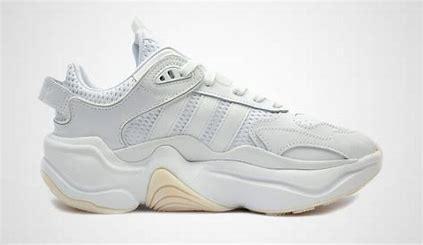
Brand: Adidas
Model: Magmur Runner